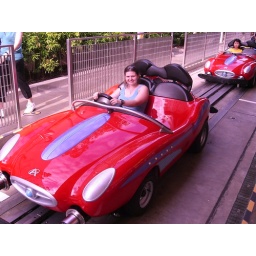
disneyland first day-- driving in my oh so cool red car